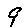
Label: 9